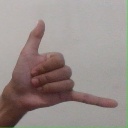
अक्षर: द